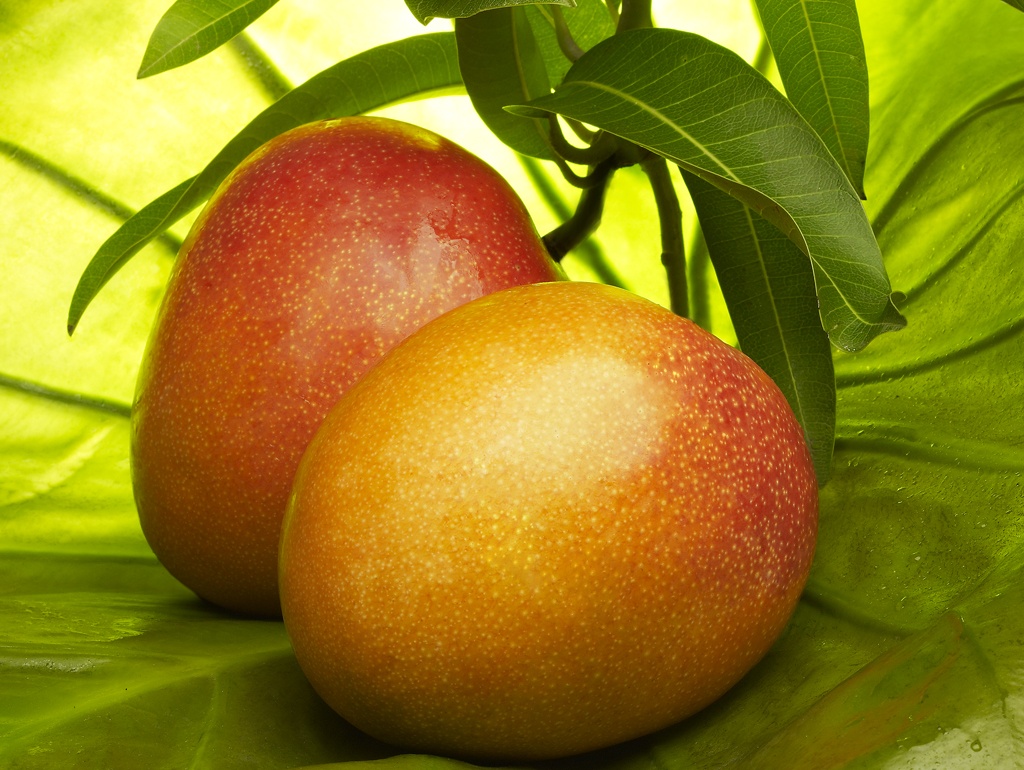
Label: Mango